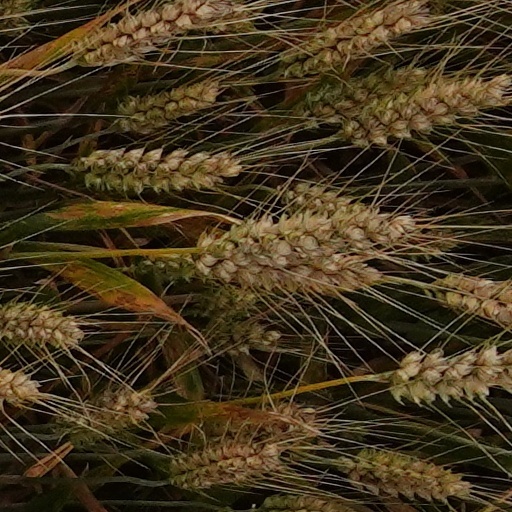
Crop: wheat